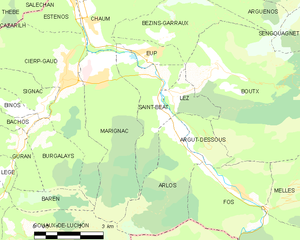
Saint-Béat est une ancienne commune française située dans le département de la Haute-Garonne, en région Occitanie. Le 1ᵉʳ janvier 2019, elle a fusionné avec Lez pour former la commune de Saint-Béat-Lez.